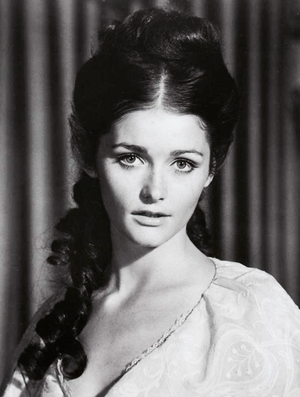
Margaret Ruth Kidder, dite Margot Kidder, est une actrice et productrice canadienne naturalisée américaine, née le 17 octobre 1948 à Yellowknife et morte le 13 mai 2018 à Livingston.